Great Britain at the 2008 Summer Olympics

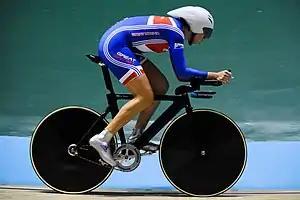
Rebecca Romero won gold in the individual pursuit, four years after winning silver in the quadruple sculls rowing event at the 2004 Games.

Team GB entered a total of ten divers (five men and five women) into the individual and synchronised diving events. The diving team included 14-year-old Tom Daley, the 2008 European Men's 10-metre platform champion and one of the youngest athletes ever to compete for Great Britain at the Summer Olympics.